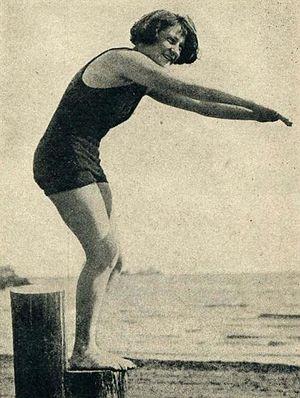
Helen Wainwright est une nageuse et plongeuse américaine. Elle a participé aux Jeux olympiques d'été de 1920 où elle a remporté la médaille d'argent à la plateforme de 3 mètres en plongeon et aux Jeux olympiques d'été de 1924 où elle est de nouveau médaillée d'argent au 400 mètres nage libre en natation. Elle fait partie des trois Américaines qui ont obtenu des médailles à la fois en natation et en plongeon.